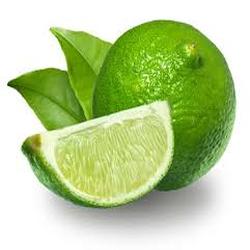
Label: Lemon